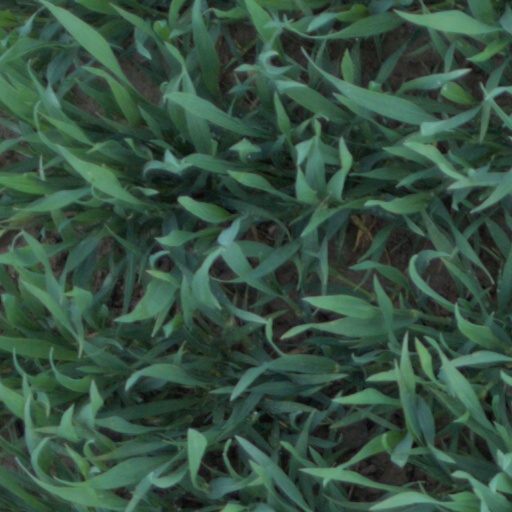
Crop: wheat